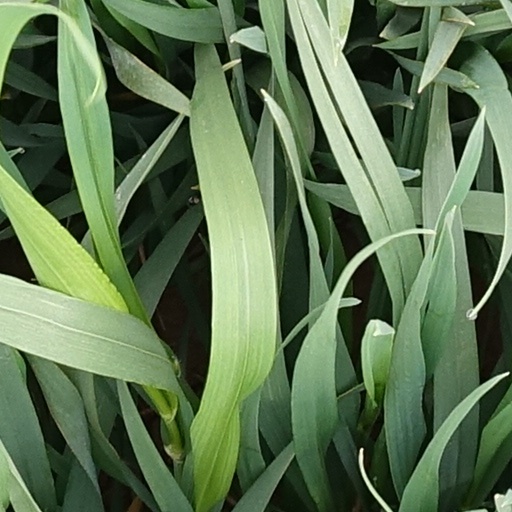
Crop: wheat